Newcom Tavern

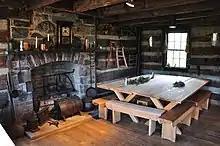
Interior of Newcom Tavern in Dayton, Ohio's Carillon Historic Park

Newcom Tavern, also known as the "Old Cabin", is a historic structure in Dayton, Ohio and is the city's oldest existing building. It was built in 1796 for Colonel George Newcom and his wife Mary, who ran it as a tavern and hostel. The building passed through several owners, and its historical significance was forgotten until planned construction revealed the original log structure. The building was moved twice and now located in Dayton's Carillon Historical Park and operated as a museum.